Cyryl Ratajski

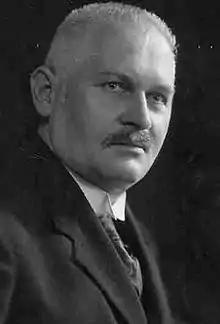

Ratajski was born in Zalesie Wielkie, then part of the German Empire, on 3 March 1875. He graduated from a high school in Poznań and studied law at the University of Berlin. After leaving university, he worked as a court clerk in Torgau. He opened his own law firm in Racibórz after passing a judge's exam in 1905. He moved back to Poznań in 1911 to look after his father-in-law's business.